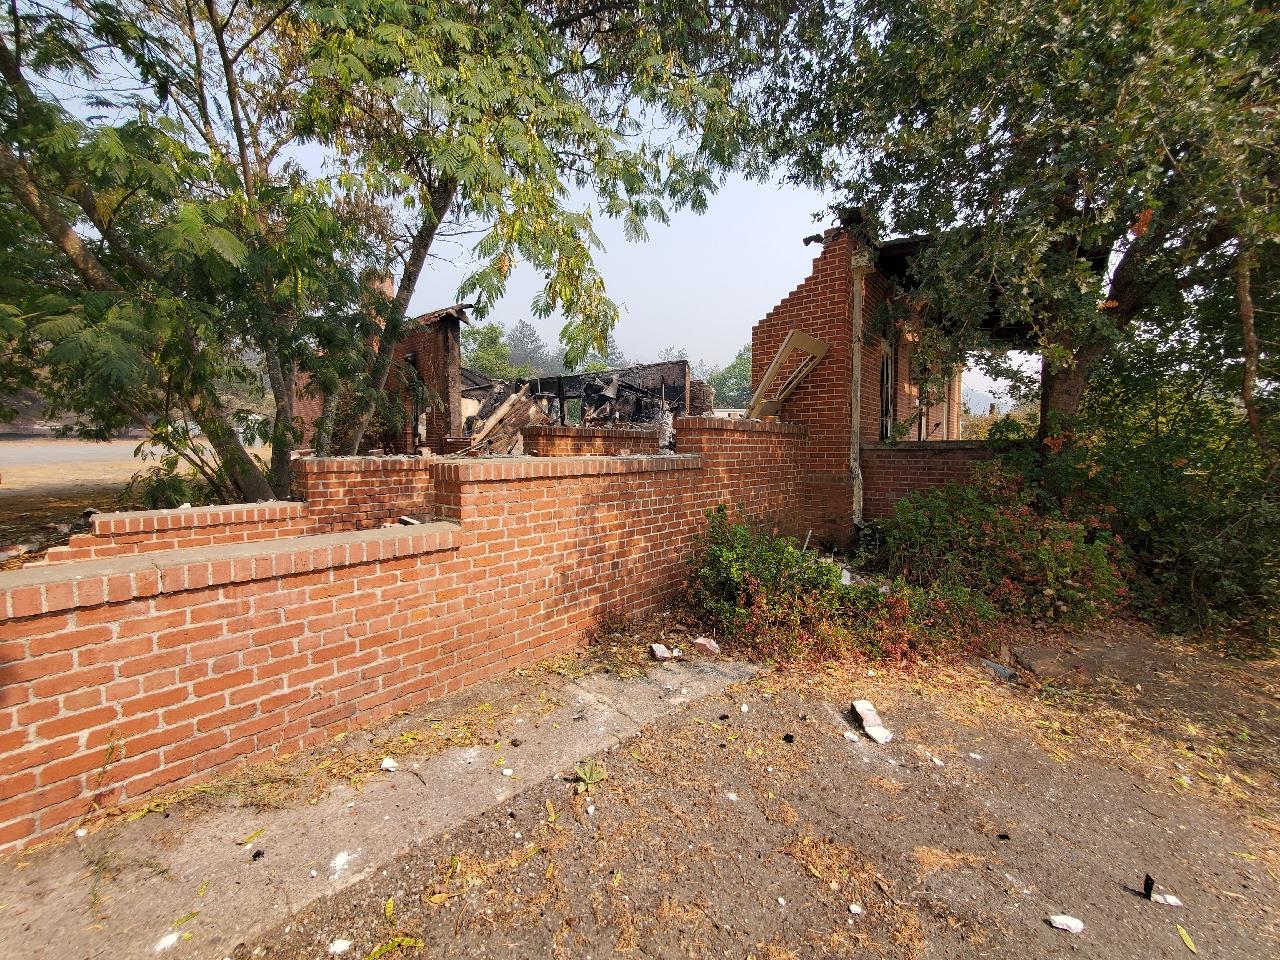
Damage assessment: destroyed